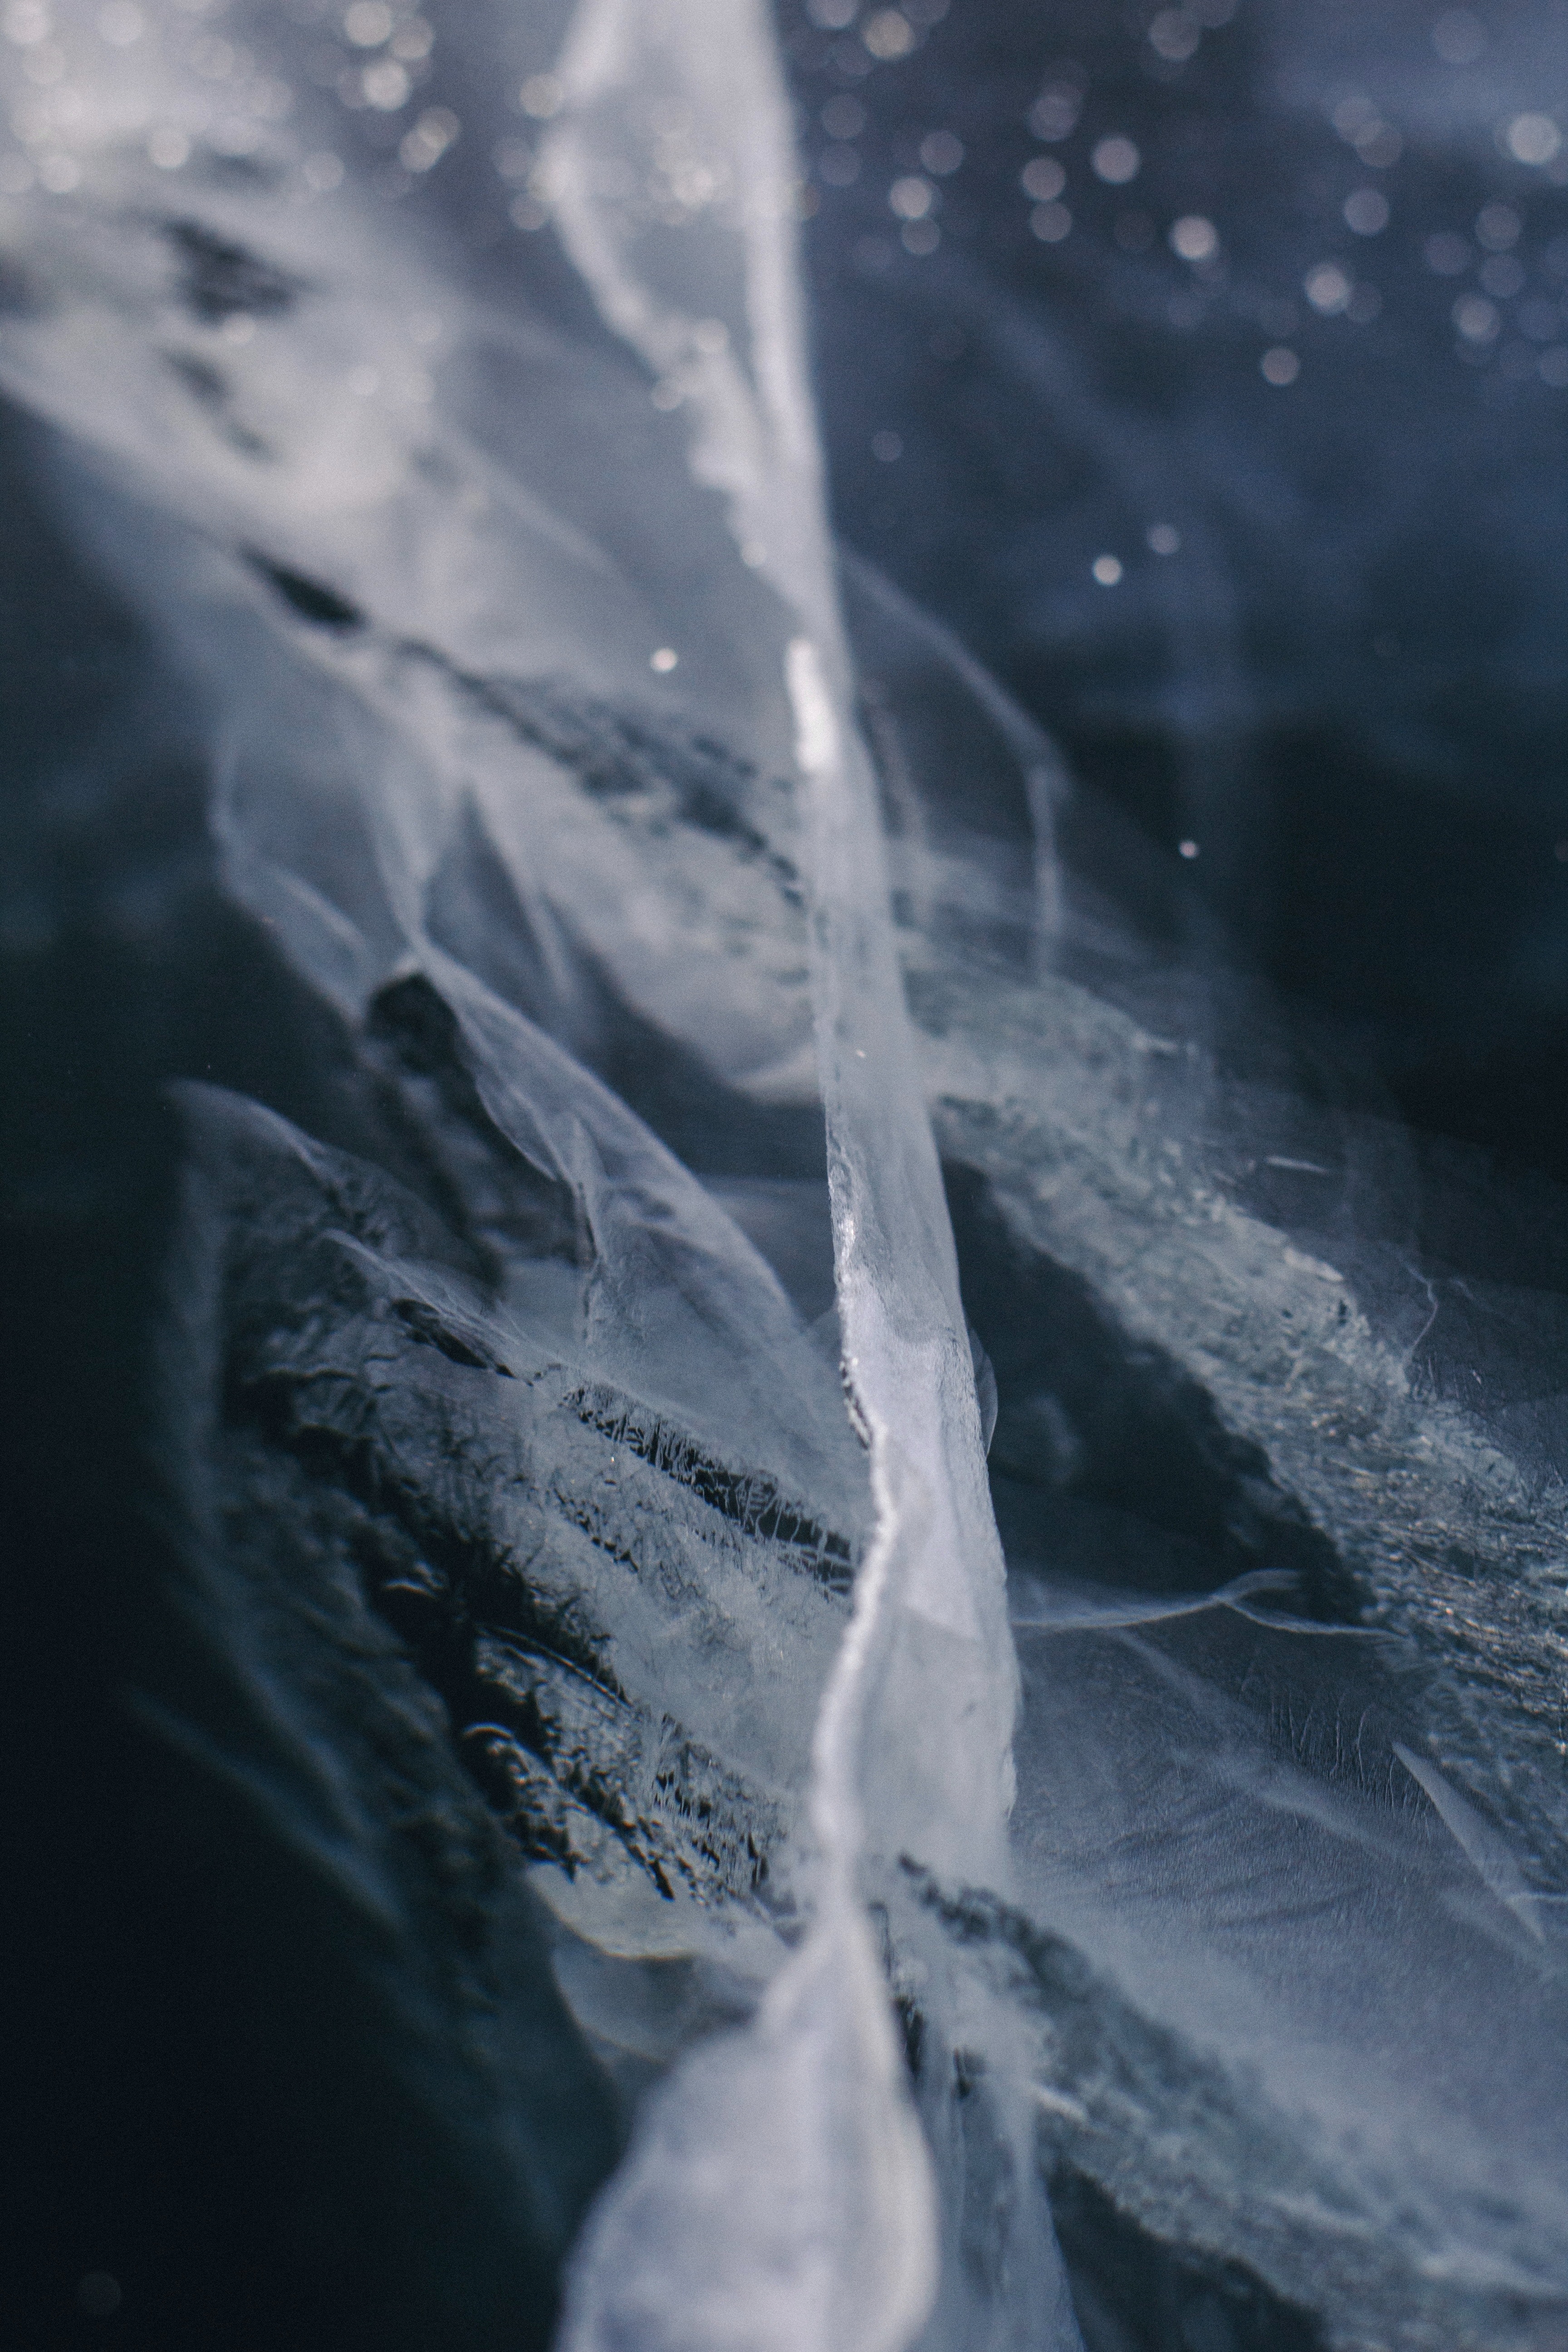
natural, water resources, water, liquid, freezing, melting, glacial landform, formation, wind wave, slope, pattern, electric blue, frost, Transparent material, monochrome photography, art, wave, darkness, monochrome, winter, rock, wood, snow, ice cap, ocean, stream, reflection, ice